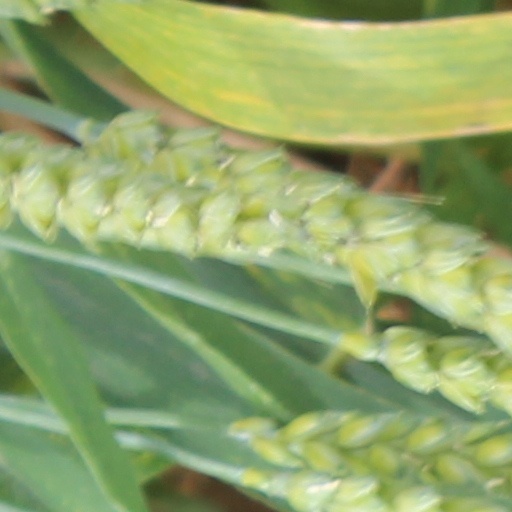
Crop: wheat